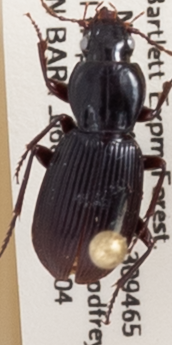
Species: Pterostichus tristis
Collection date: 2019-09-04
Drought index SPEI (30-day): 0.27
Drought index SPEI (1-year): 0.966
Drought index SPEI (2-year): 0.732